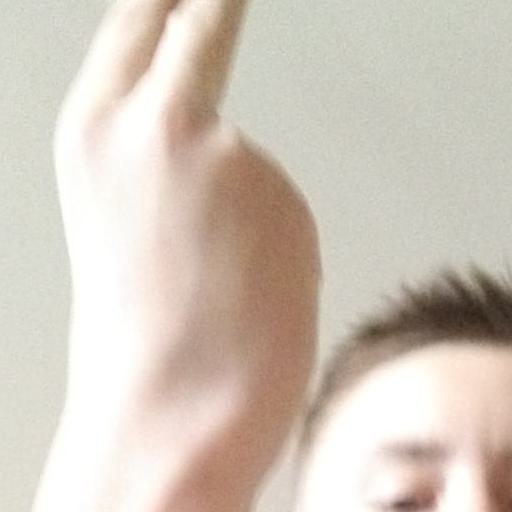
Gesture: two_up_inverted